ESPN Winter X-Games Snowboarding

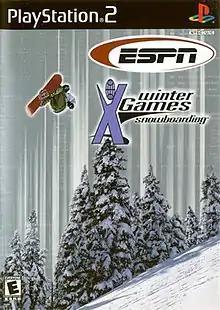
North American cover art

is a video game developed and published by Konami for PlayStation 2 in 2000–2001. A sequel, "ESPN Winter X-Games Snowboarding 2002", was released in 2001.